Remix

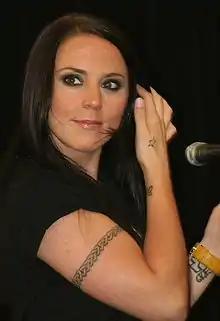
The main single of "I Turn to You" by Melanie C was released as the "Hex Hector Radio Mix", for which Hex Hector won the 2001 Grammy as Remixer of the Year.

M.C. Lyte was asked to provide a "guest rap", and a new tradition was born in pop music. George Michael would feature three artistically differentiated arrangements of "I Want Your Sex" in 1987, highlighting the potential of "serial productions" of a piece to find markets and expand the tastes of listeners. In 1995, after doing "California Love", which proved to be his best-selling single ever, Tupac Shakur would do its remix with Dr. Dre again featured, who originally wanted it for his next album, but relented to let it be on the album "All Eyez on Me" instead. This also included the reappearance of Roger Troutman, also from the original, but he ended the remix with an ad-lib on the outro. Mariah Carey's song "Heartbreaker" was remixed, containing lyrical interpolations and an instrumental sample from "Ain't No Fun (If the Homies Can't Have None)" by Snoop Dogg. A separate music video was filmed for the remix, shot in black and white and featuring a cameo appearance by Snoop. In 2001, Jessica Simpson released an urban remix of her song "Irresistible", featuring rappers Lil' Bow Wow and Jermaine Dupri, who also produced the track. It samples the Kool & the Gang's song "Jungle Boogie" (1973) and "Why You Treat Me So Bad" by Club Nouveau (1987).